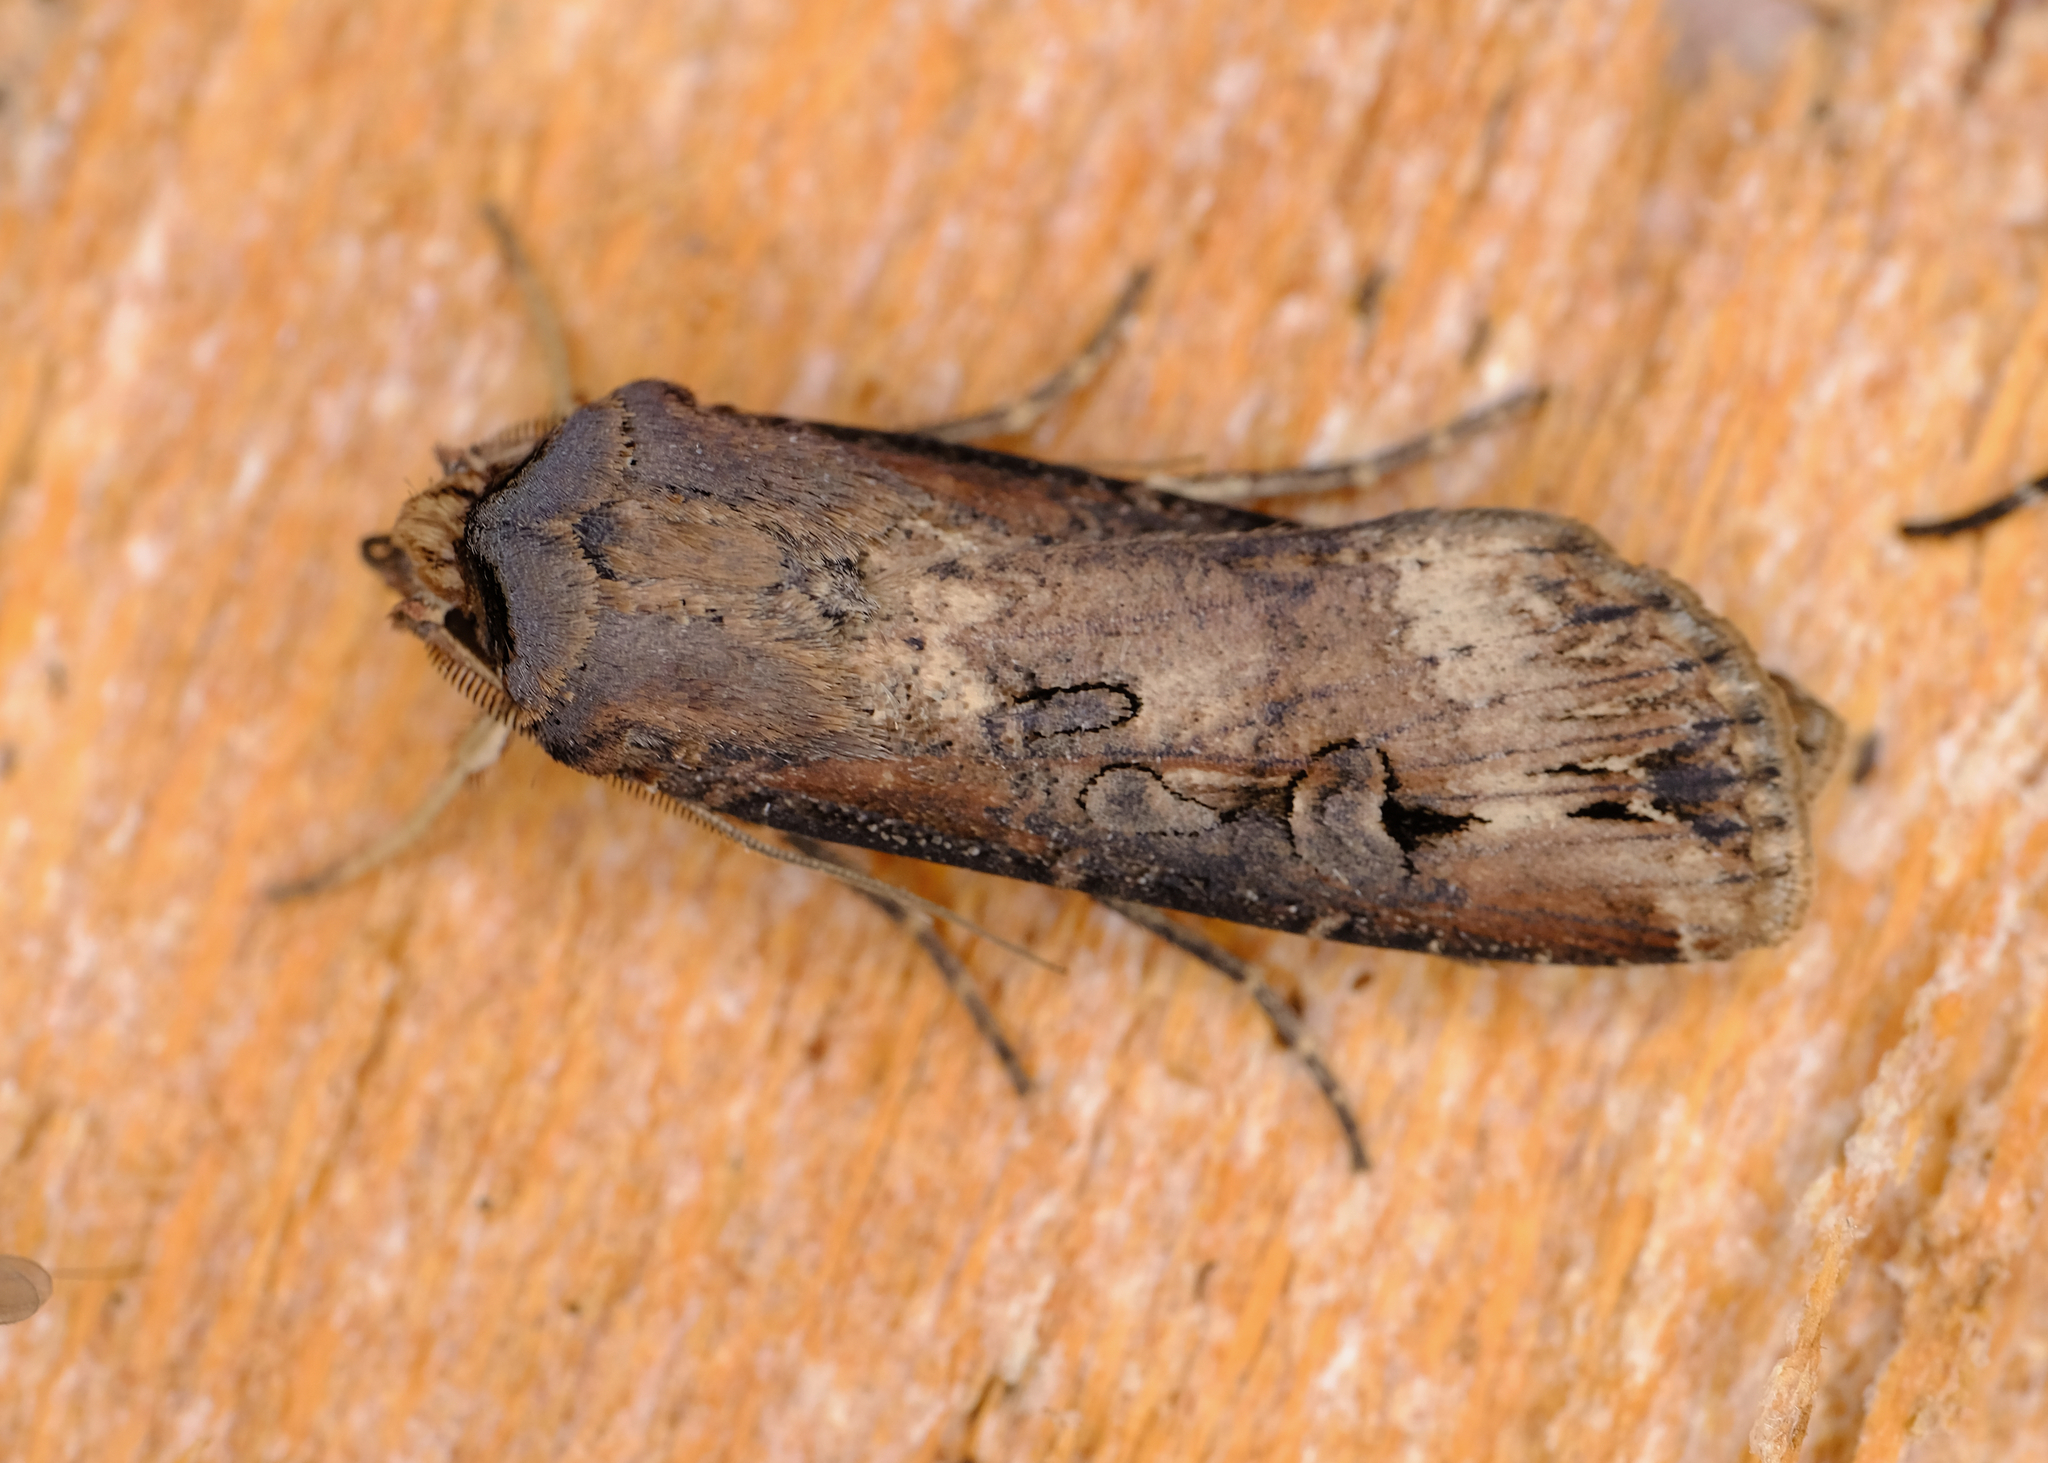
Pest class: cutworms